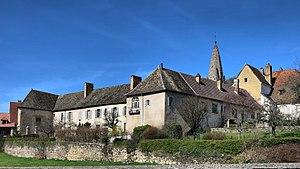
Prieuré de Mouthier-Haute-Pierre This building is indexed in the Base Mérimée, a database of architectural heritage maintained by the French Ministry of Culture,
Mouthier-Haute-Pierre est une commune française située dans le département du Doubs en région Bourgogne-Franche-Comté. Ses habitants sont appelés les Guilloux et Guillouses.
Le Prieuré de Mouthier-Haute-Pierre est un prieuré bénédictin, situé sur la commune de Mouthier-Haute-Pierre dans le département français du Doubs. Le prieuré est aujourd'hui une propriété privée et ne se visite pas.